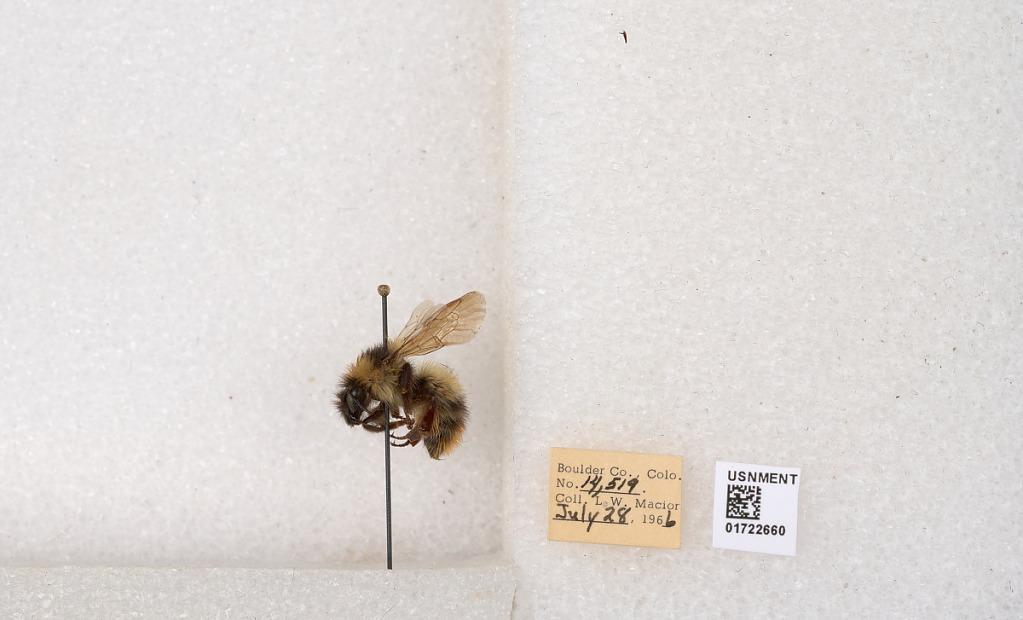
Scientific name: Bombus kirbyellus
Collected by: L. Macior
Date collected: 1966-7-28
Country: United States
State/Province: Colorado
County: Boulder
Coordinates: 40.0925, -105.358